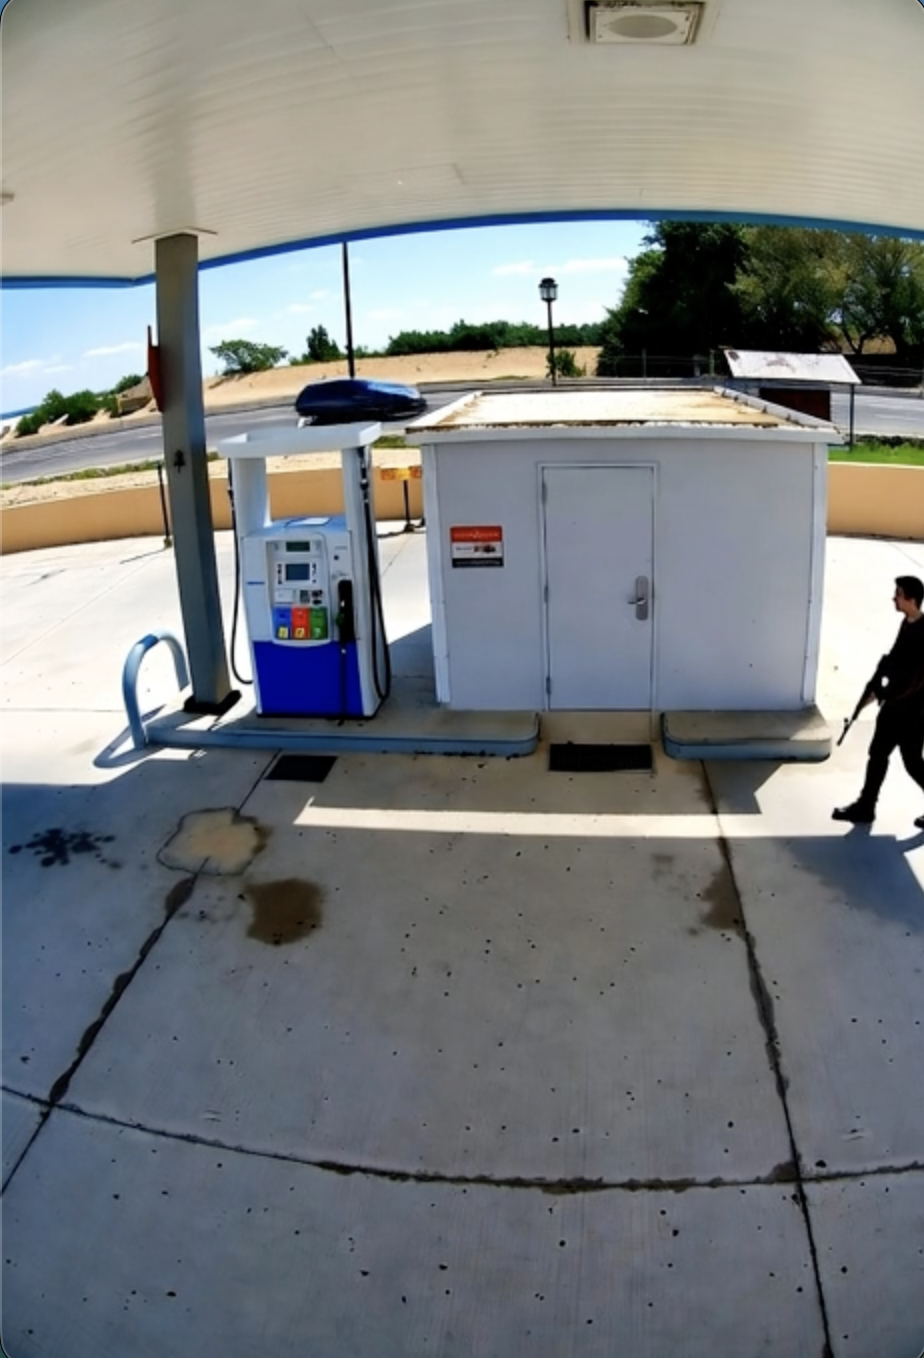
Object: person

Object: weapon